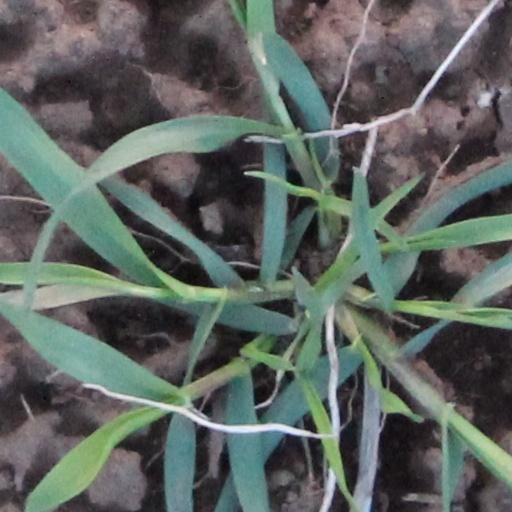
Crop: wheat